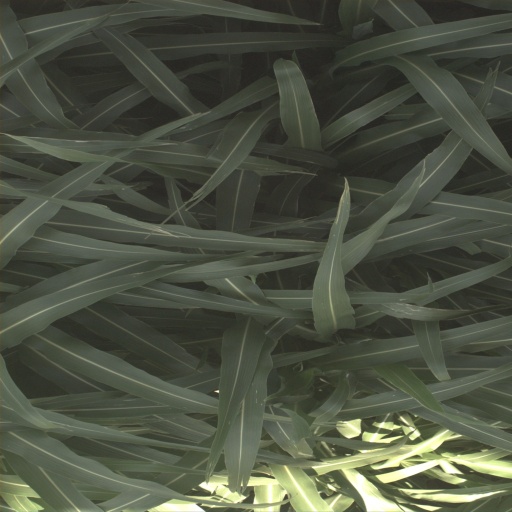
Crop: sorghum